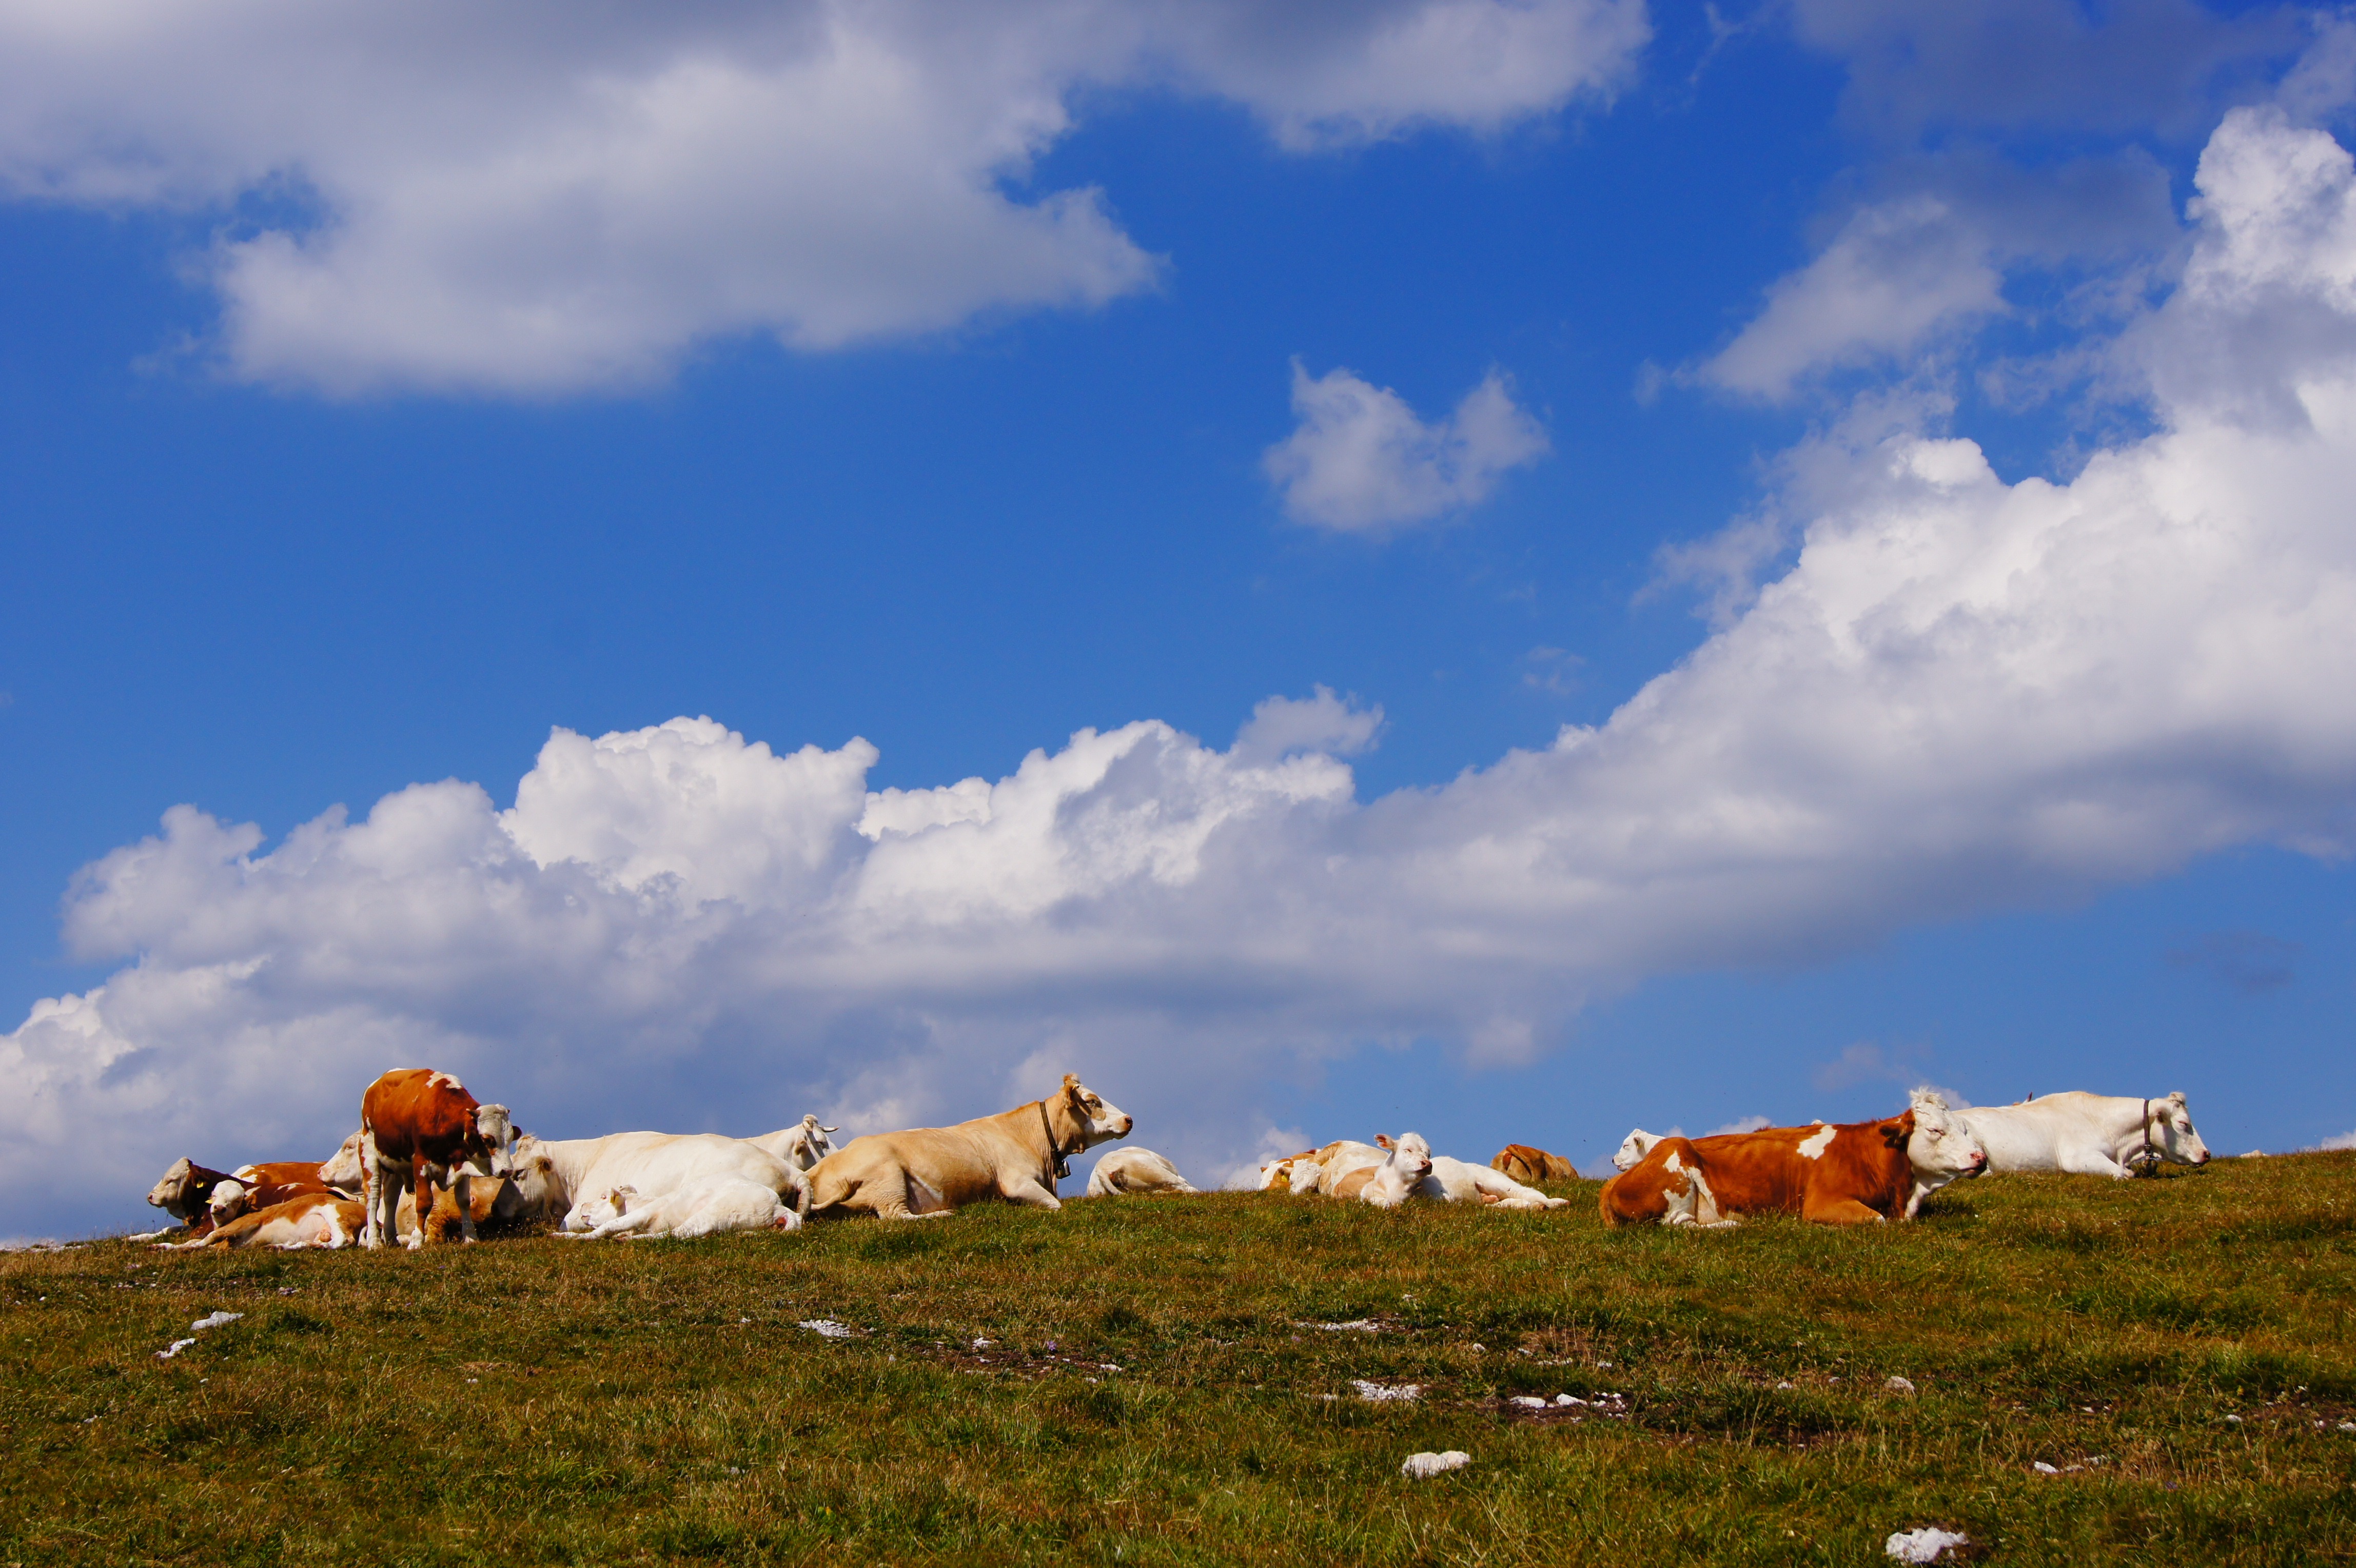
landscape, nature, grass, horizon, mountain, cloud, sky, field, meadow, prairie, hill, mountain range, herd, pasture, grazing, plain, cows, grassland, plateau, habitat, alm, ecosystem, steppe, rural area, natural environment, cattle like mammal